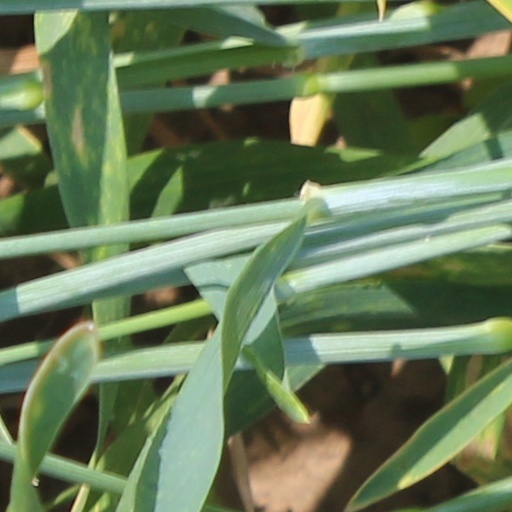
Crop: wheat